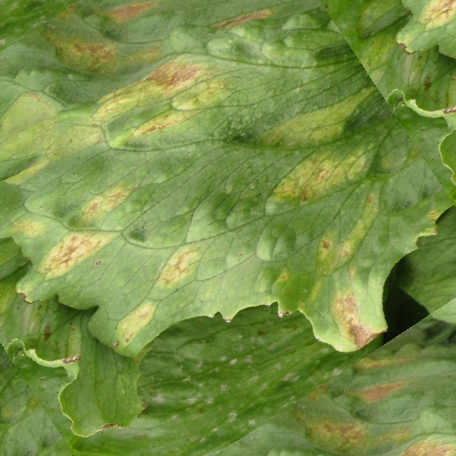
Label: Downy Mildew